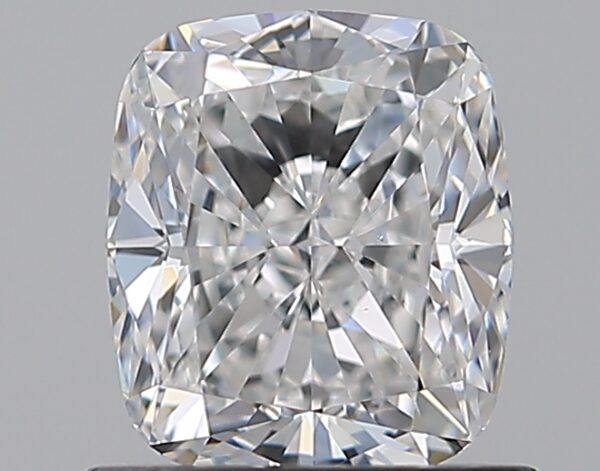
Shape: cushion
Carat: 1.01
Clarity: VS1
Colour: E
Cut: EX
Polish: EX
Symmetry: VG
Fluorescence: N
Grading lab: GIA
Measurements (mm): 6.09 x 5.28 x 3.59